The House in Fata Morgana

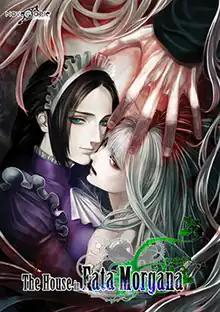

The House in Fata Morgana is a visual novel video game developed by Novectacle. It was released for Microsoft Windows and iOS by Novectacle in 2012 and 2014 in Japan, and for Microsoft Windows by MangaGamer in 2016 internationally. Additionally, a Nintendo 3DS version was released by FuRyu in 2016, and a PlayStation Vita version was released by Dramatic Create in 2017, both exclusive to Japan. Another PlayStation Vita version, as well as a PlayStation 4 version, were released in North America by Limited Run Games in 2019, who also released a Nintendo Switch version of the game in 2021.